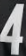
Number: 4